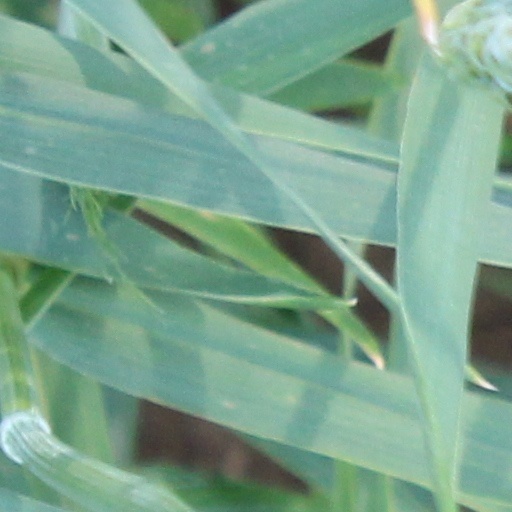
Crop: wheat